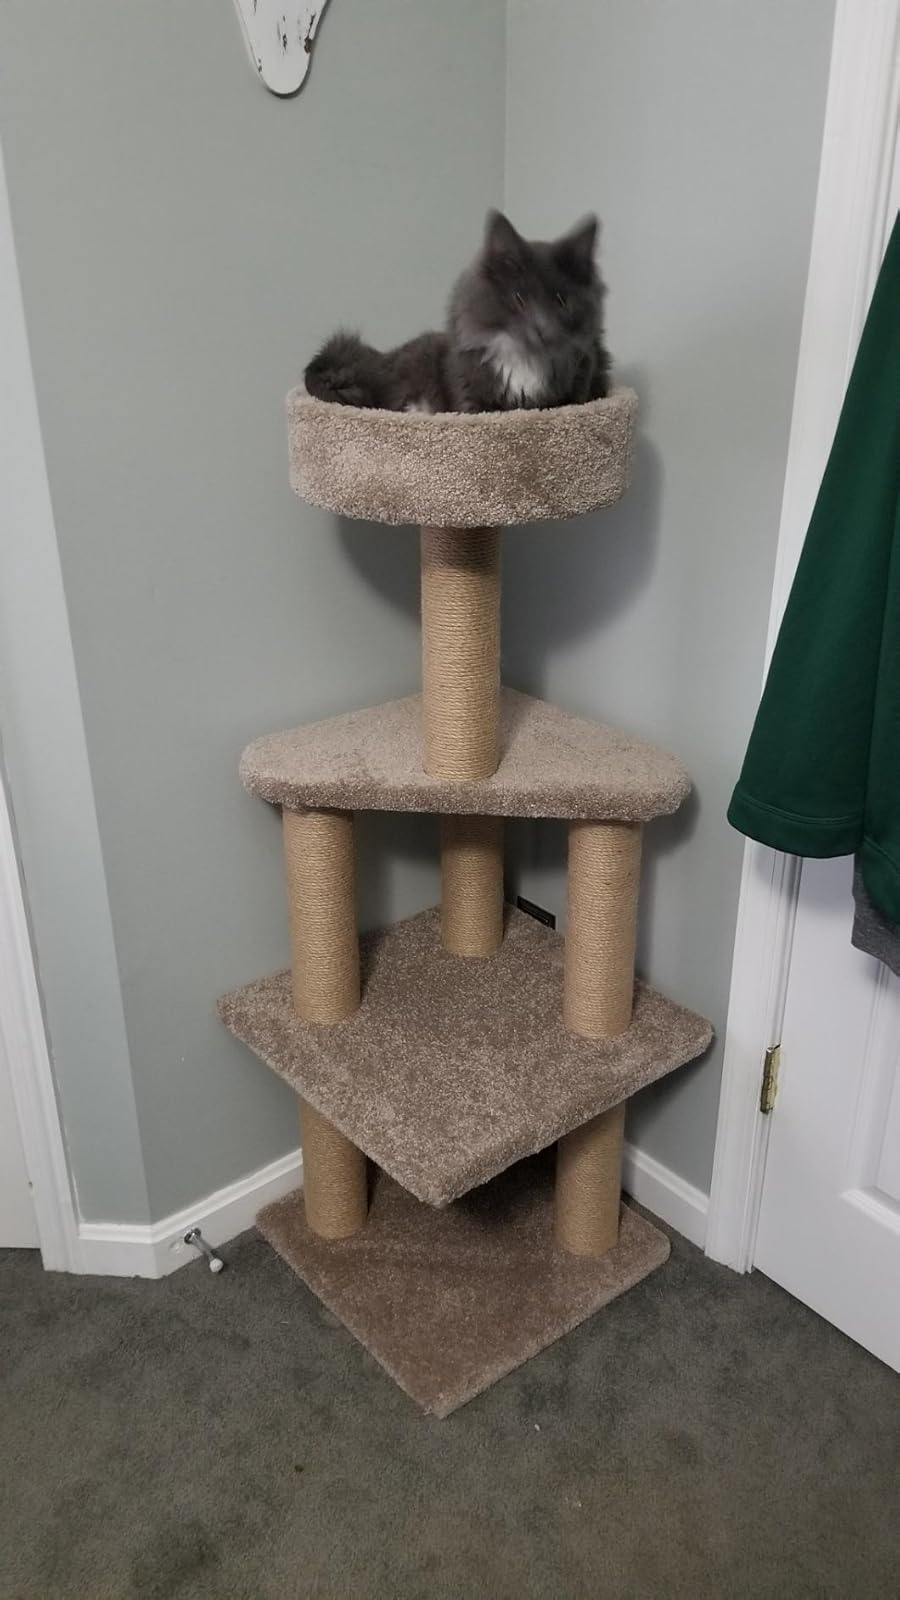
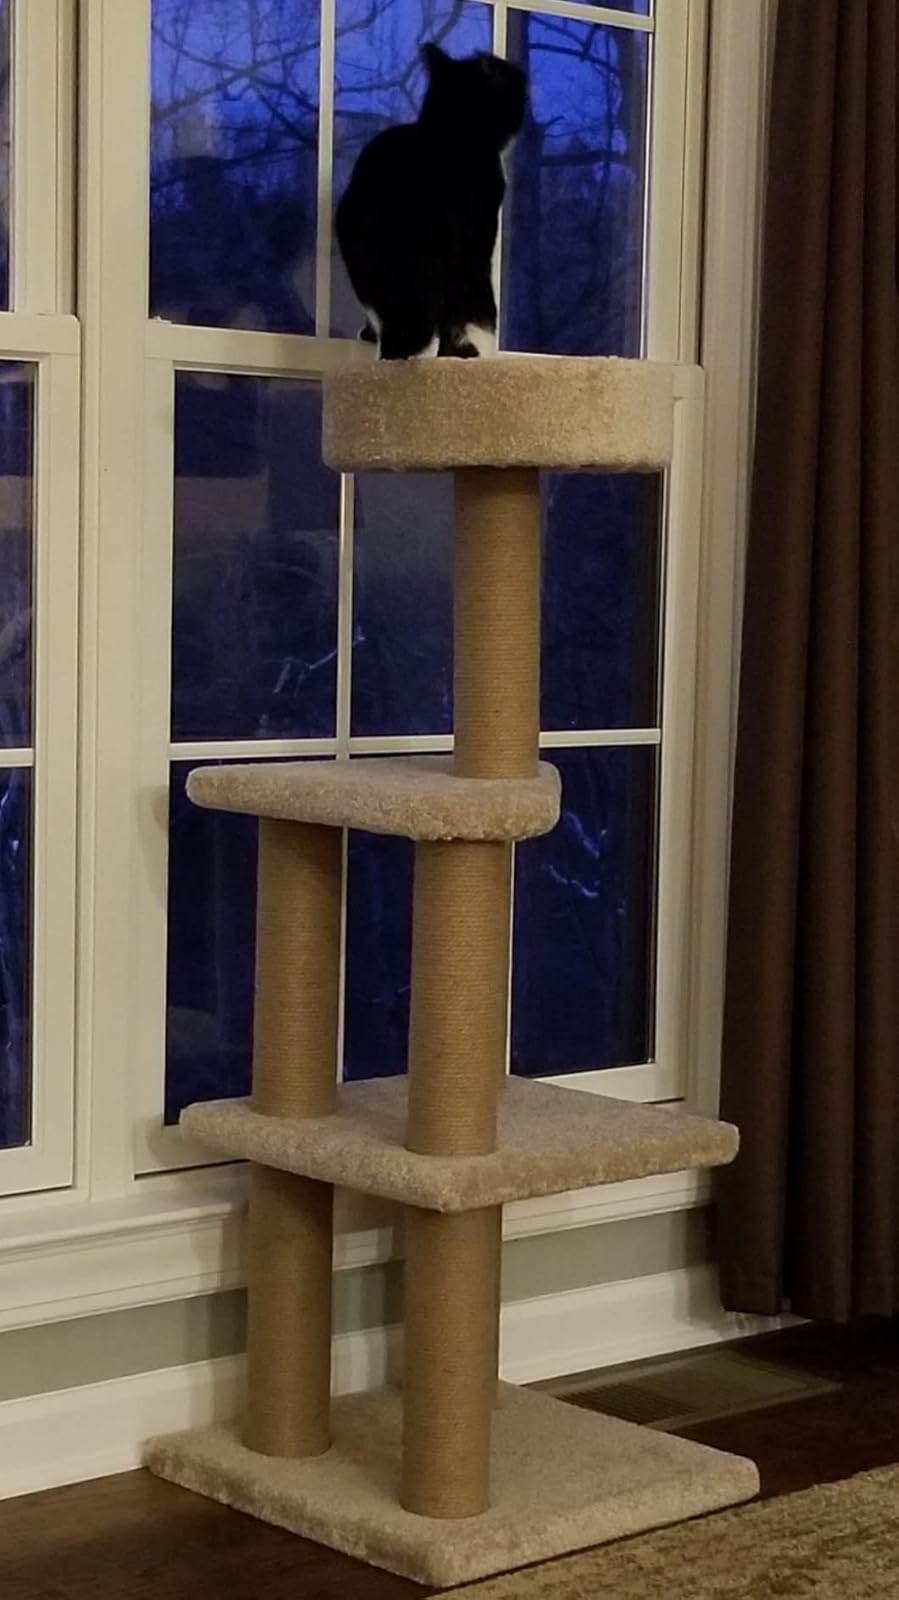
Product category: items_cat tree
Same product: yes